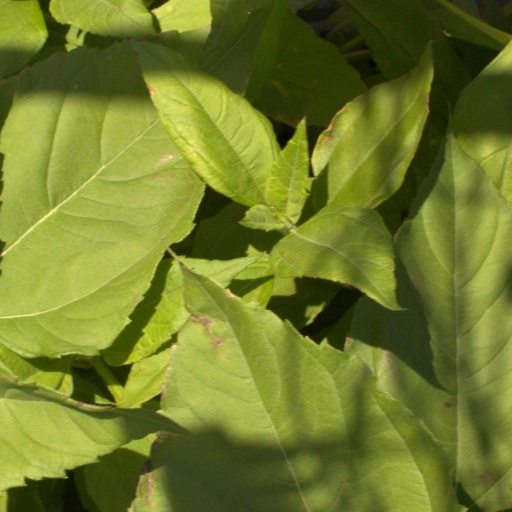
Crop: Jerusalem artichoke